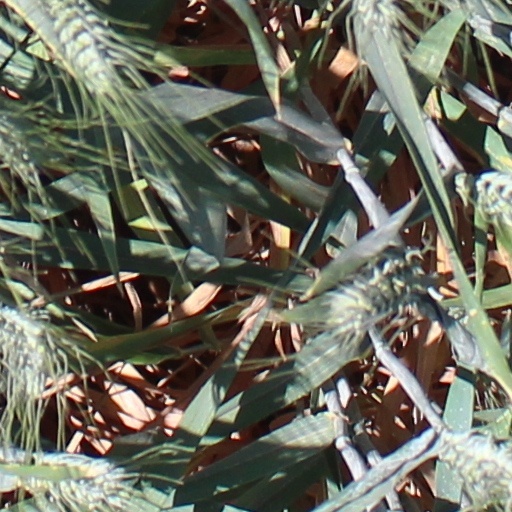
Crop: wheat